Tanks of the Soviet Union

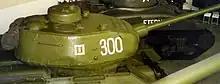
Turret of the T-34-85, with commander's cupola allowing all-round vision (introduced partway through the production run of the T-34 Model 1943).

On the eve of World War II, the Red Army had around 8,500 T-26s of all variants. The T-26 was a slow-moving light tank intended for infantry support, originally designed to keep pace with soldiers on the ground. The BT tanks were fast-moving light tanks designed to fight other tanks but not infantry. Both were thinly armoured, proof against small arms but not anti-tank rifles and 37 mm anti-tank guns, and their gasoline-fuelled engines (commonly used in tank designs throughout the world in those days) were liable to burst into flames "at the slightest provocation." Development of various tank designs to find a replacement was begun, such as the T-50 light tank which was intended to replace the T-26 infantry tank. In prewar planning, the T-50 was intended to become the most numerous Soviet tank, operating alongside the BT light tank. The sophisticated T-50 was developed keeping in mind the experience gained in the Winter War and Soviet tests of the German Panzer III tank. But because of technical problems, only a total of 69 T-50 tanks were built (only 48 of them armed), and the much simpler T-60 light tanks replaced it. In the meantime, a replacement for the BT light tanks was being designed which would develop into the very capable and economical T-34 medium tank.